Küllätüvä tsässon

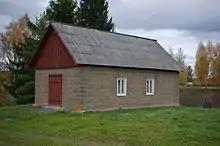
Küllätüvä tsässon

Küllätüvä tsässon is a small Seto chapel in Estonia, dedicated to Saint Anastasia also known as Nahtsi tsässon. Nahtsipäev is on 11 November. Tsässon was built during 1925–1928 on the place of an earlier, decayed tsässon.